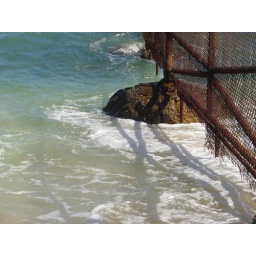
fence in the ocean